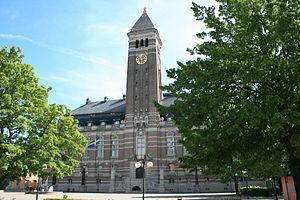
Norrköping est une ville du comté d'Östergötland, en Suède, et le chef-lieu de la commune de Norrköping. Elle est située sur une baie de la mer Baltique, à l'embouchure du fleuve Motala Ström. Sa population s'élevait à 87 247 habitants en 2010.